Sex.Violence.FamilyValues

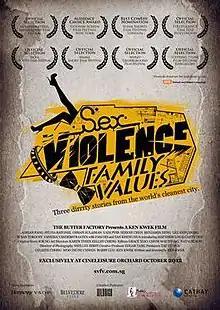
Theatrical Release Poster

Sex.Violence.FamilyValues is a 2012 film anthology by writer-director Ken Kwek.